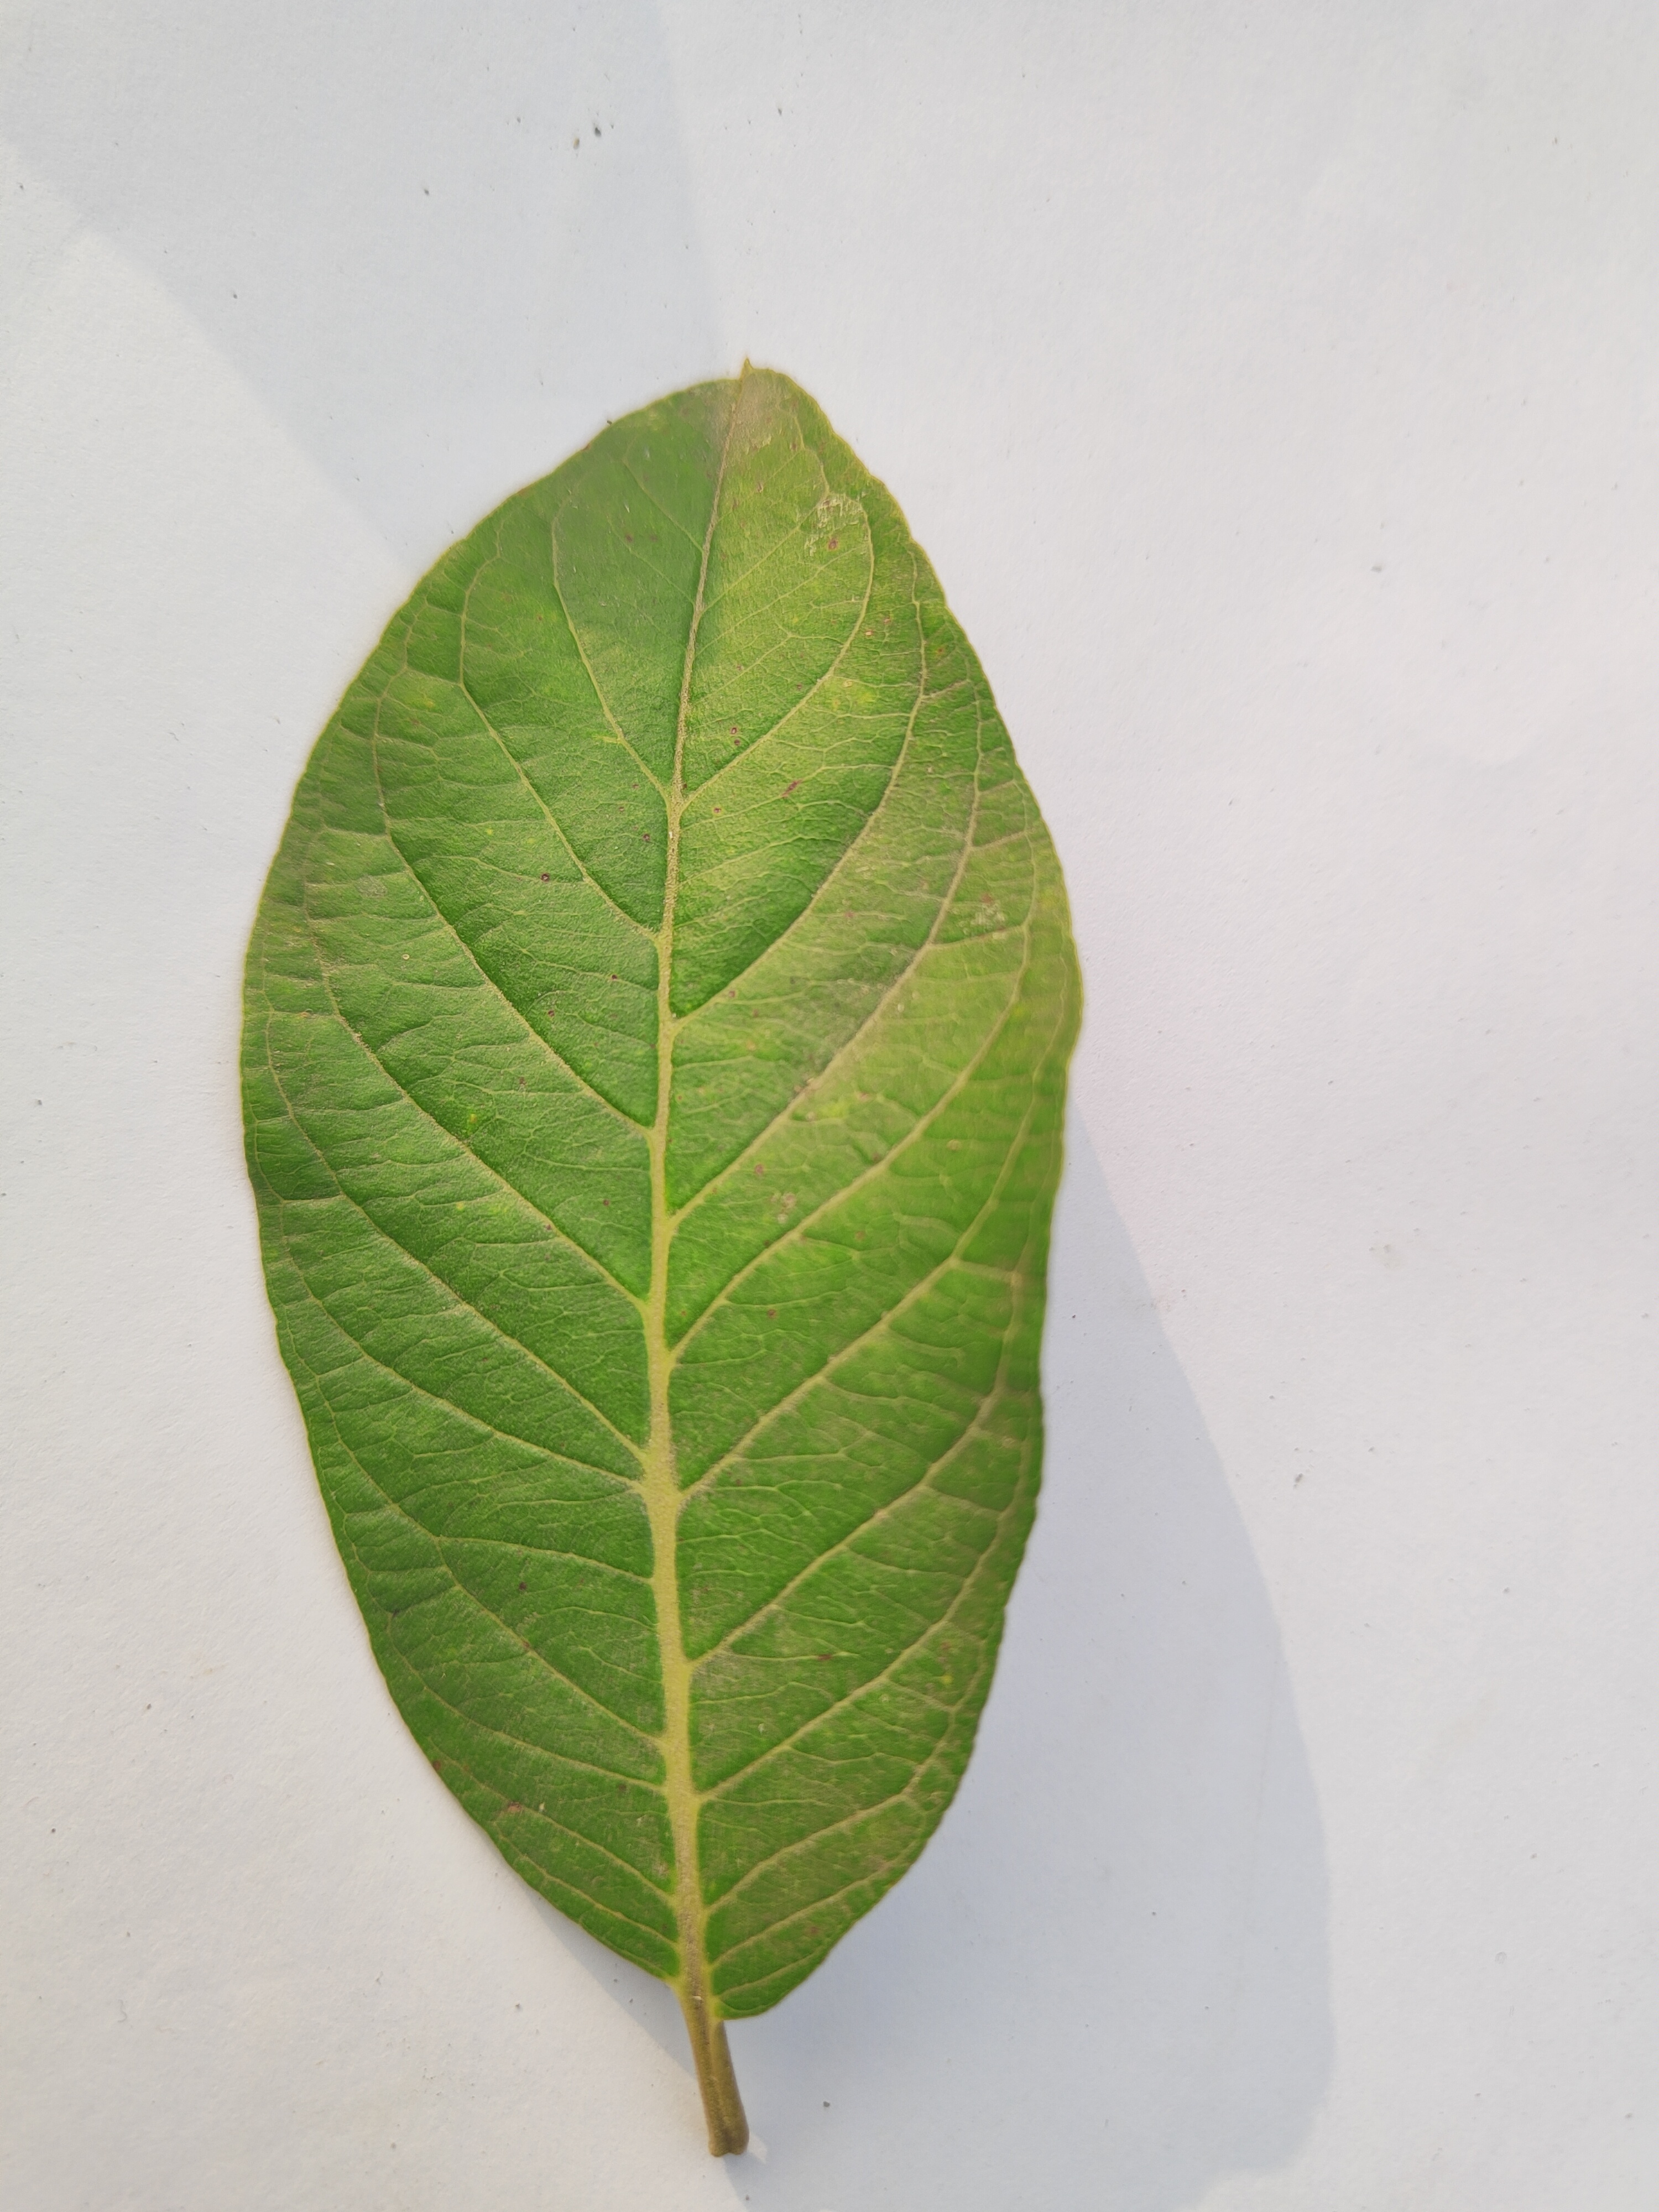
Leaf variety: Guava